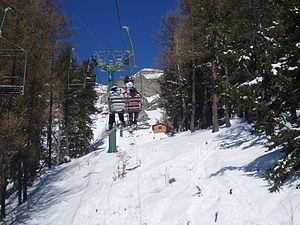
Saint-Michel-de-Chaillol est une commune française située dans la vallée du Champsaur, le département des Hautes-Alpes en région Provence-Alpes-Côte d'Azur.